Waligóra and Wyrwidąb

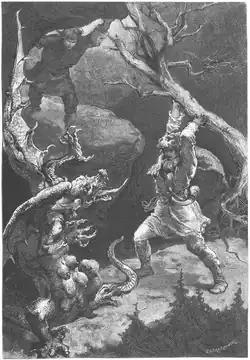
Illustration "Waligóra and Wyrwidąb" by Michał Elwiro Andriolli in the 1876 book "Klechdy, starożytne podania i powieści ludowe" by

Waligóra and Wyrwidąb are two fictional twin brothers who were the characters of the fairy tale originating from Poland. They were a personification of brotherhood and the example of the benefits og the cooperation.